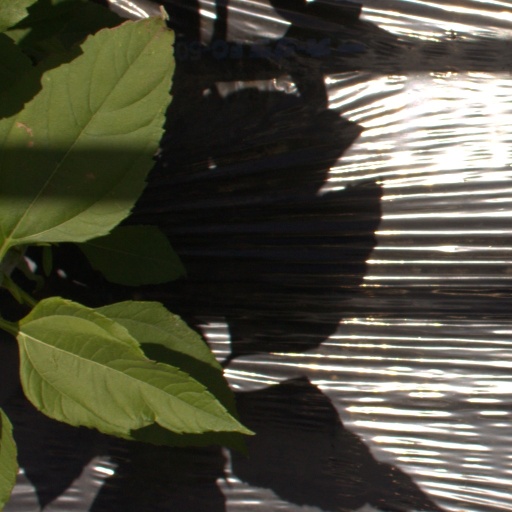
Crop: Jerusalem artichoke